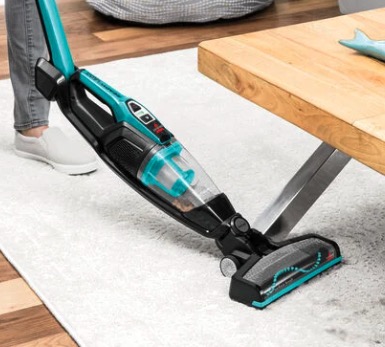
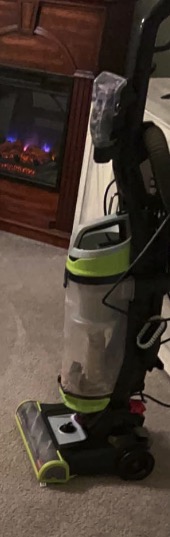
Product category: items_vacuum
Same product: no